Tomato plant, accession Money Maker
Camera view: tilt-top (135 deg); turntable rotation: 180 degrees
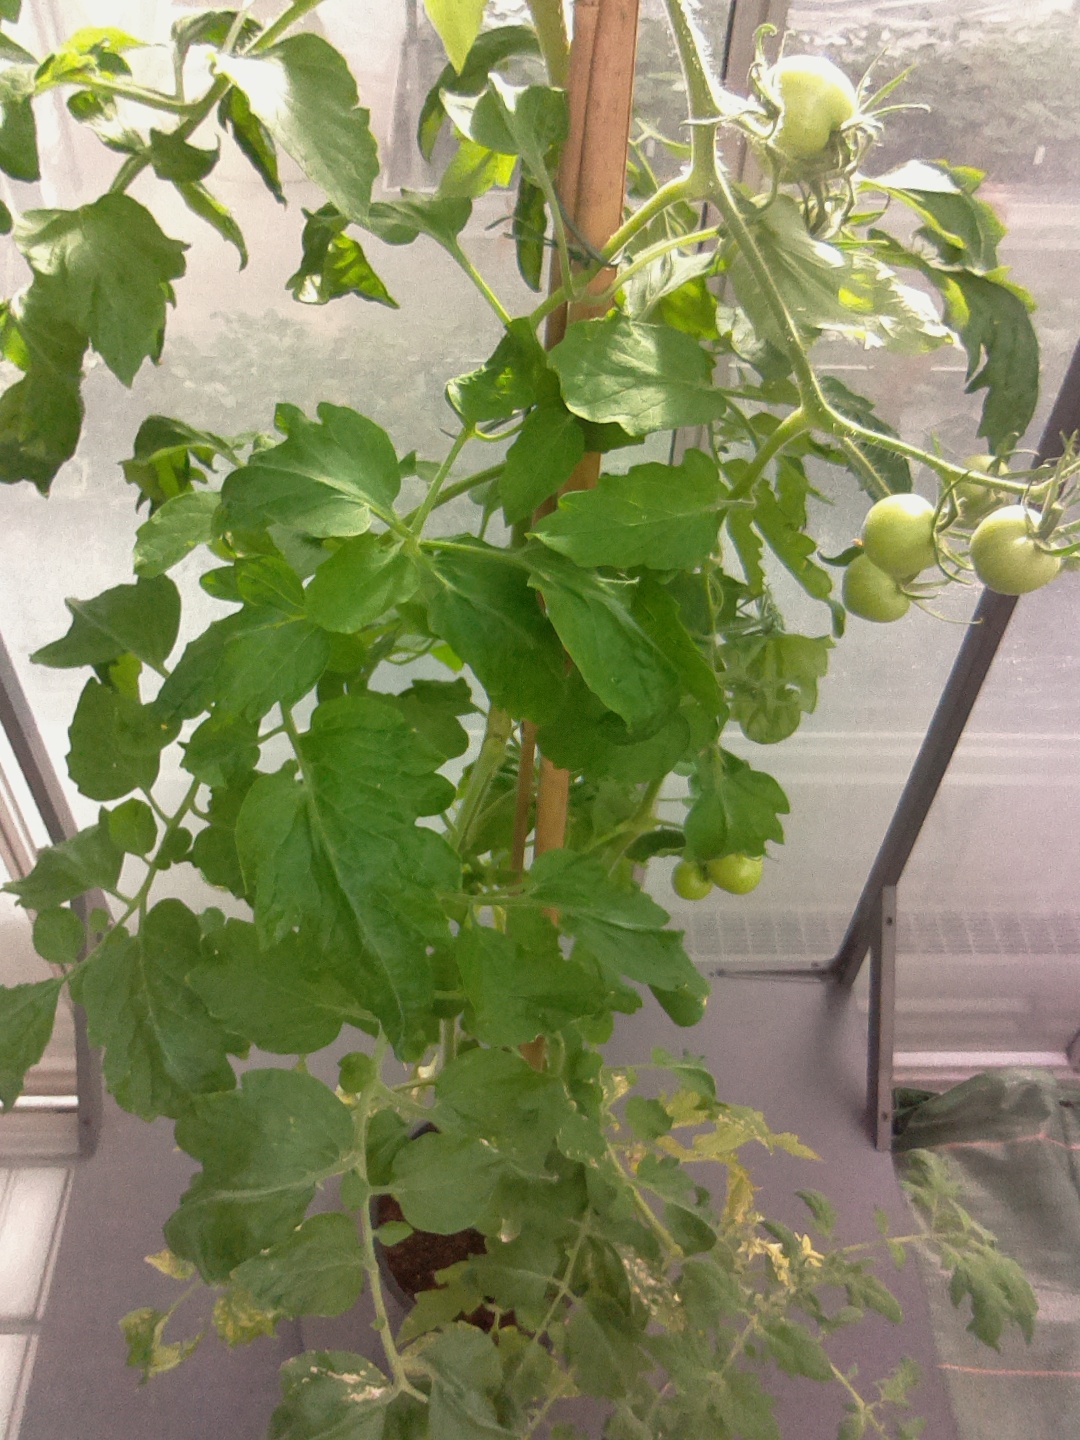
BBCH growth stage 72: 20%-30% of final fruit size